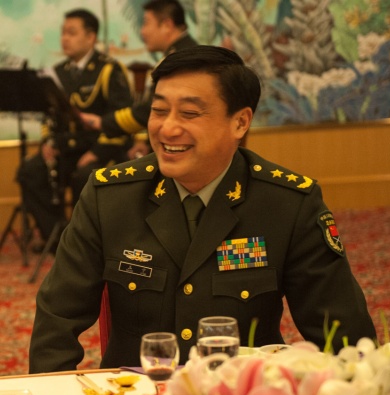
วัง หนิง

| name = วัง หนิง
| native_name_lang = zh-hans
| image = Wang Ning meeting with Gen. Ray Odierno.jpg
| caption = วัง หนิงใน ค.ศ. 2014
| birth_date = สิงหาคม ค.ศ. 1955( ปี)
| birth_place = หนานจิง, มณฑลเจียงซู, ประเทศจีน
| birth_name = หวาง ลู้ หนิง ()
| branch = กองทัพปลดปล่อยประชาชนสำนักงานตำรวจปลดปล่อยประชาชน
| rank = File:PLAGeneral r.png|48px พลตำรวจเอก
วัง หนิง (; เกิด สิงหาคม ค.ศ. 1955) เป็นนายพลในกองทัพปลดปล่อยประชาชน ซึ่งดูแลสำนักงานตำรวจปลดปล่อยประชาชนเป็นผู้บังคับบัญชาสูงสุดของสำนักงานตำรวจปลดปล่อยประชาชน ก่อนหน้านี้เขาเป็นเสนาธิการกองทัพปลดปล่อยประชาชน วัง หนิงเคยเป็นสมาชิกคนที่ 18 ของคณะกรรมการกลางพรรคคอมมิวนิสต์แห่งประเทศจีน
==ชีวิตช่วงต้น==
วัง หนิงเกิดที่หนานจิง มณฑลเจียงซู ประเทศจีนในเดือนสิงหาคม ค.ศ. 1955
===การทหาร===
วัง หนิงเข้าร่วมกองทัพปลดปล่อยประชาชนในปีพ.ศ. 2513 และรับราชการในเขตทหารนานกิง ระหว่างปีพ.ศ. 2529 - พ.ศ. 2535 เขาทำหน้าที่เป็นผู้บัญชาการกองทัพทหารปืนใหญ่ 12 ในช่วงเวลาที่เขาอยู่เขาได้รับรางวัลมากมาย
ในปีพ.ศ. 2546 วัง หนิงได้รับให้เป็นเสนาธิการกองพันในเซี่ยงไฮ้ ในปีพ.ศ. 2549 วัง หนิงได้รับการยกระดับให้เป็นผู้บัญชาการมณฑลทหารเจียงซี เขายังคงดำรงตำแหน่งต่อไปจนถึงเดือนธันวาคมปีพ.ศ. 2553 เขาถูกย้ายไปปักกิ่งและได้รับการแต่งตั้งเป็นเสนาธิการกองพันในปักกิ่ง เดือนพฤศจิกายน พ.ศ. 2555 เข้าได้ถูกเลื่อนยศเป็นพลโท
===ตำรวจ===
ในเดือนธันวาคม พ.ศ. 2557 วัง หนิงได้รับให้ดูแลให้เป็นผู้บังคับบัญชาสำนักงานตำรวจปลดปล่อยประชาชนแต่เขาไม่ได้มีความเข้าใจเกี่ยวกับอาชีพตำรวจมากนัก
==อ้างอิง==
หมวดหมู่:บุคคลที่ยังมีชีวิตอยู่
หมวดหมู่:บุคคลที่เกิดในปี พ.ศ. 2498
หมวดหมู่:ตำรวจชาวจีน
หมวดหมู่:ทหารชาวจีน
หมวดหมู่:บุคคลจากหนานจิง